Annette Imhausen

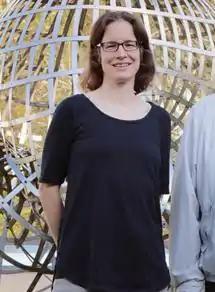
Imhausen at Oberwolfach, 2017

Annette Imhausen (also known as Annette Warner, born 12 June 1970) is a German historian of mathematics known for her work on Ancient Egyptian mathematics. She is a professor in the Normative Orders Cluster of Excellence at Goethe University Frankfurt.